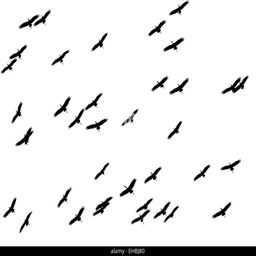
a graphical composition of a flock of storks , silhouetted against the sky